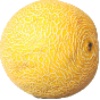
Label: Cantaloupe 1